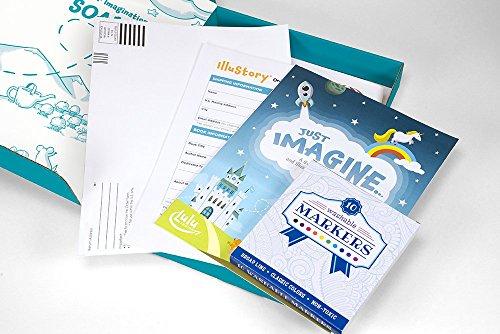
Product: Lulu Jr. Illustory Book Making Kit, Multicolor
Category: Toys & Games | Arts & Crafts | Craft Kits
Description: Everything contained in the IlluStory kit allows a child to write and illustrate their own full-color, 20 page, professionally printed hardcover book.
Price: $29.16
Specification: ASIN:B0742JVGND|ShippingWeight:1.2pounds(Viewshippingratesandpolicies)|DomesticShipping:ItemcanbeshippedwithinU.S.|InternationalShipping:ThisitemcanbeshippedtoselectcountriesoutsideoftheU.S.LearnMore|DateFirstAvailable:July19,2017